Eagle lectern

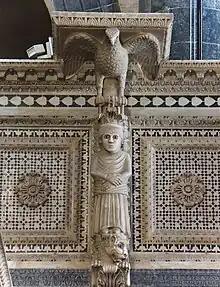
Stone, on the Romanesque pulpit (1207) of San Miniato al Monte, Florence

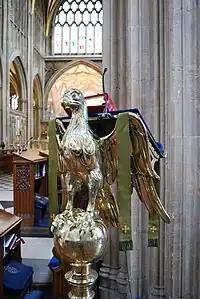
Eagle lectern at St Mary Redcliffe, Bristol, England

An eagle lectern is a lectern in the shape of an eagle on whose outstretched wings the Bible or other texts rest. They are common in Christian churches and may be in stone, wood or metal, usually brass.